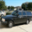
Label: automobile